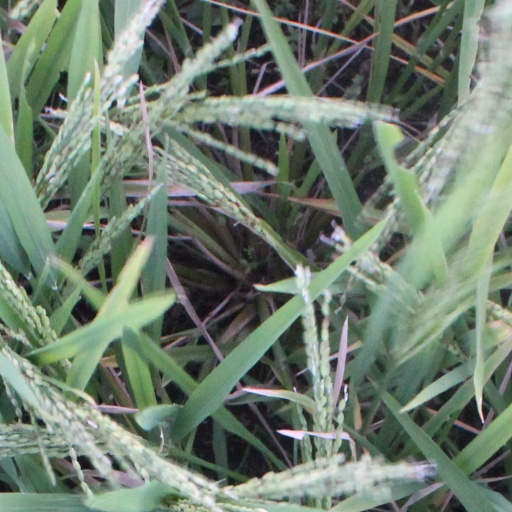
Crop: rice